Answer in natural language. Which object is closer to Pillow, blue color bed or sandal color derssing table? Choose between the following options: sandal color derssing table or blue color bed
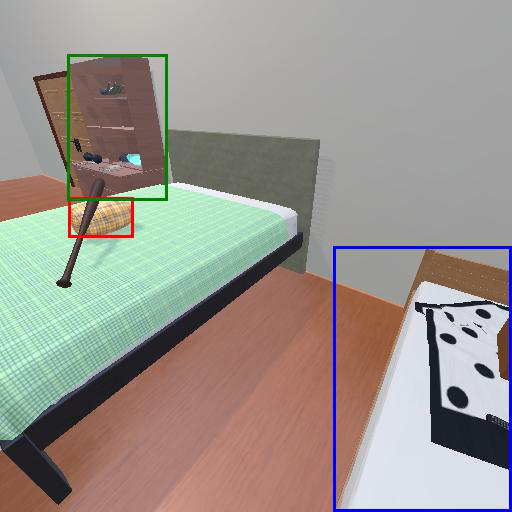
<answer>sandal color derssing table</answer>